Japanese cruiser Atago

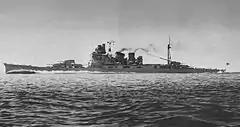
"Atago" undergoing trials after her first reconstruction, 1939

The "Takao"-class cruisers were an improved version of the previous design, incorporating technical elements learned with the development of the experimental light cruiser . They had a distinctive profile with a large, raked main smokestack, and a smaller, straight, second smokestack. Intended to address issues with the "Myōkō" class, the "Takao" class had thicker armor, dual-purpose main guns which could be used against aircraft, and torpedo launchers moved to the upper deck for greater safety. However, as with its predecessors, the "Takao" class was also top-heavy.